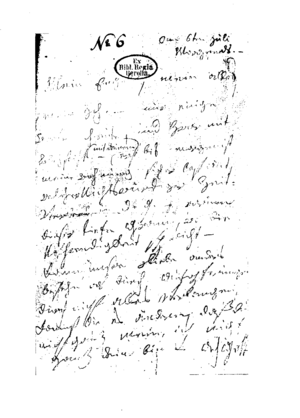
La Lettre à l’immortelle Bien-aimée est un document autographe de Ludwig van Beethoven.